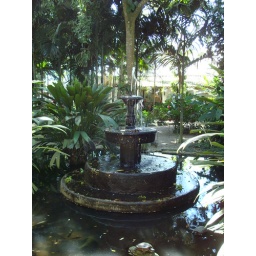
This fountain is in the courtyard of the mission. A turtle is sunning himself on the rock at the bottom of the picture.